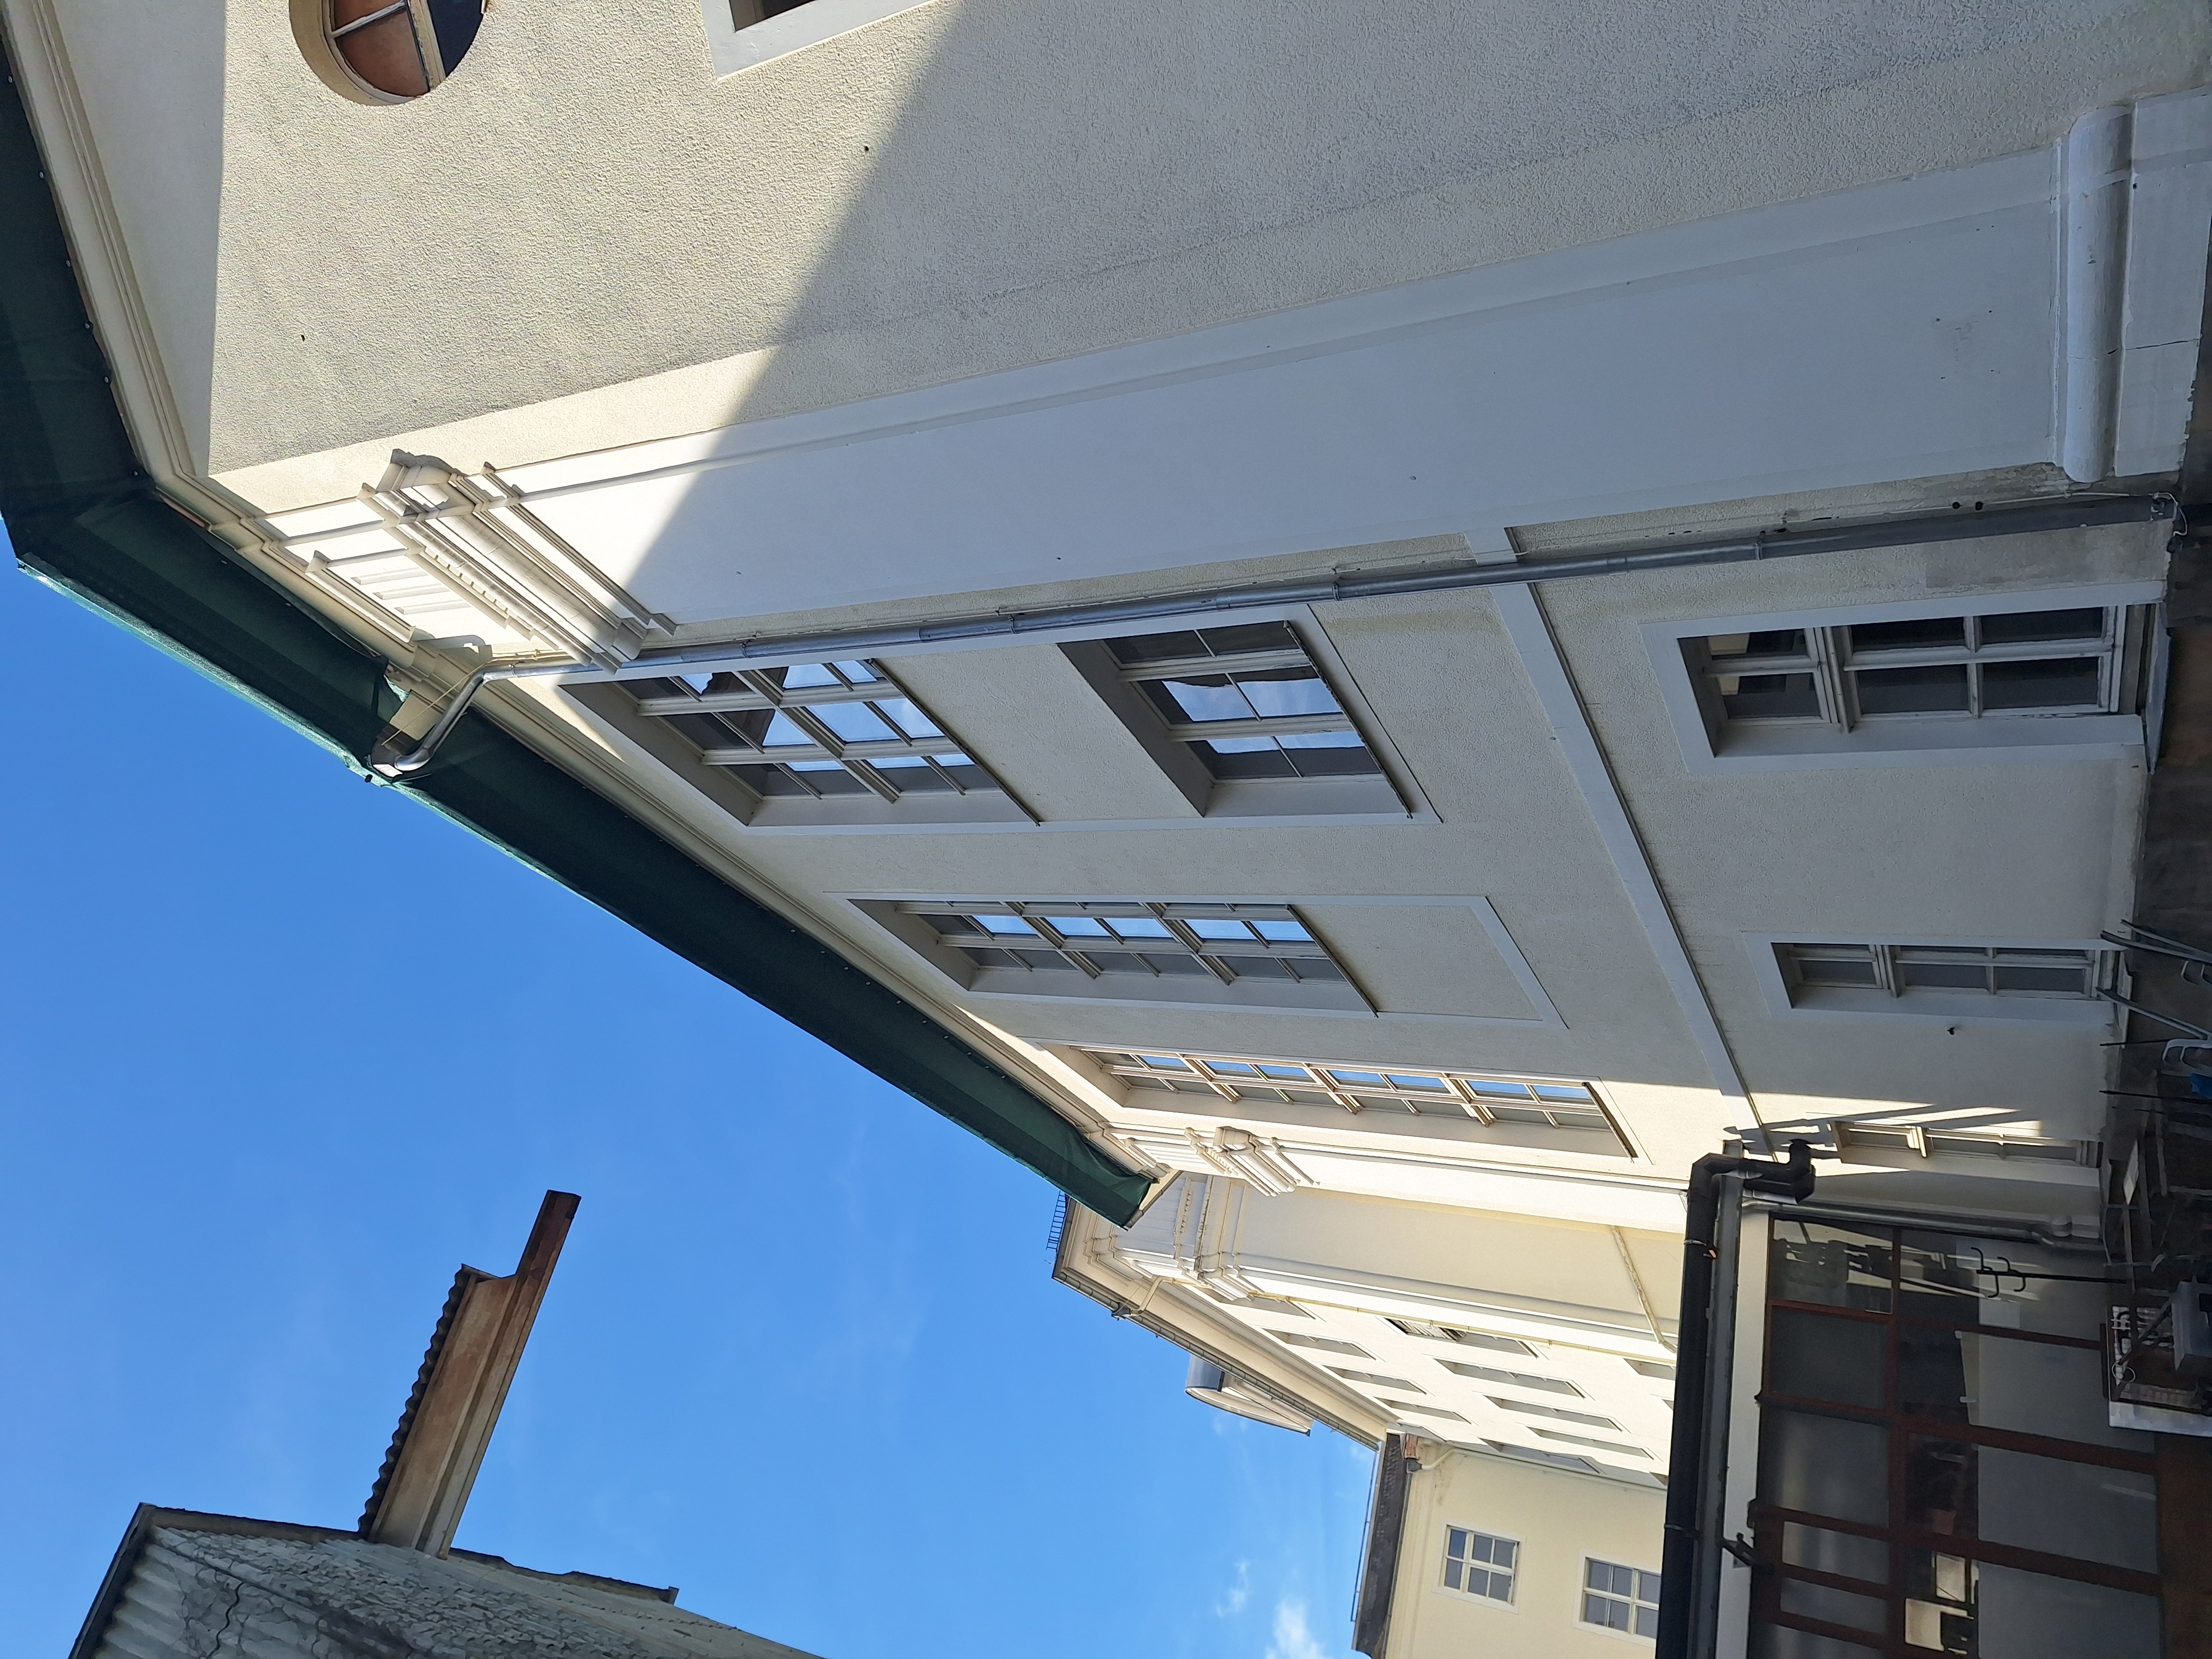
Building: Renthof 5